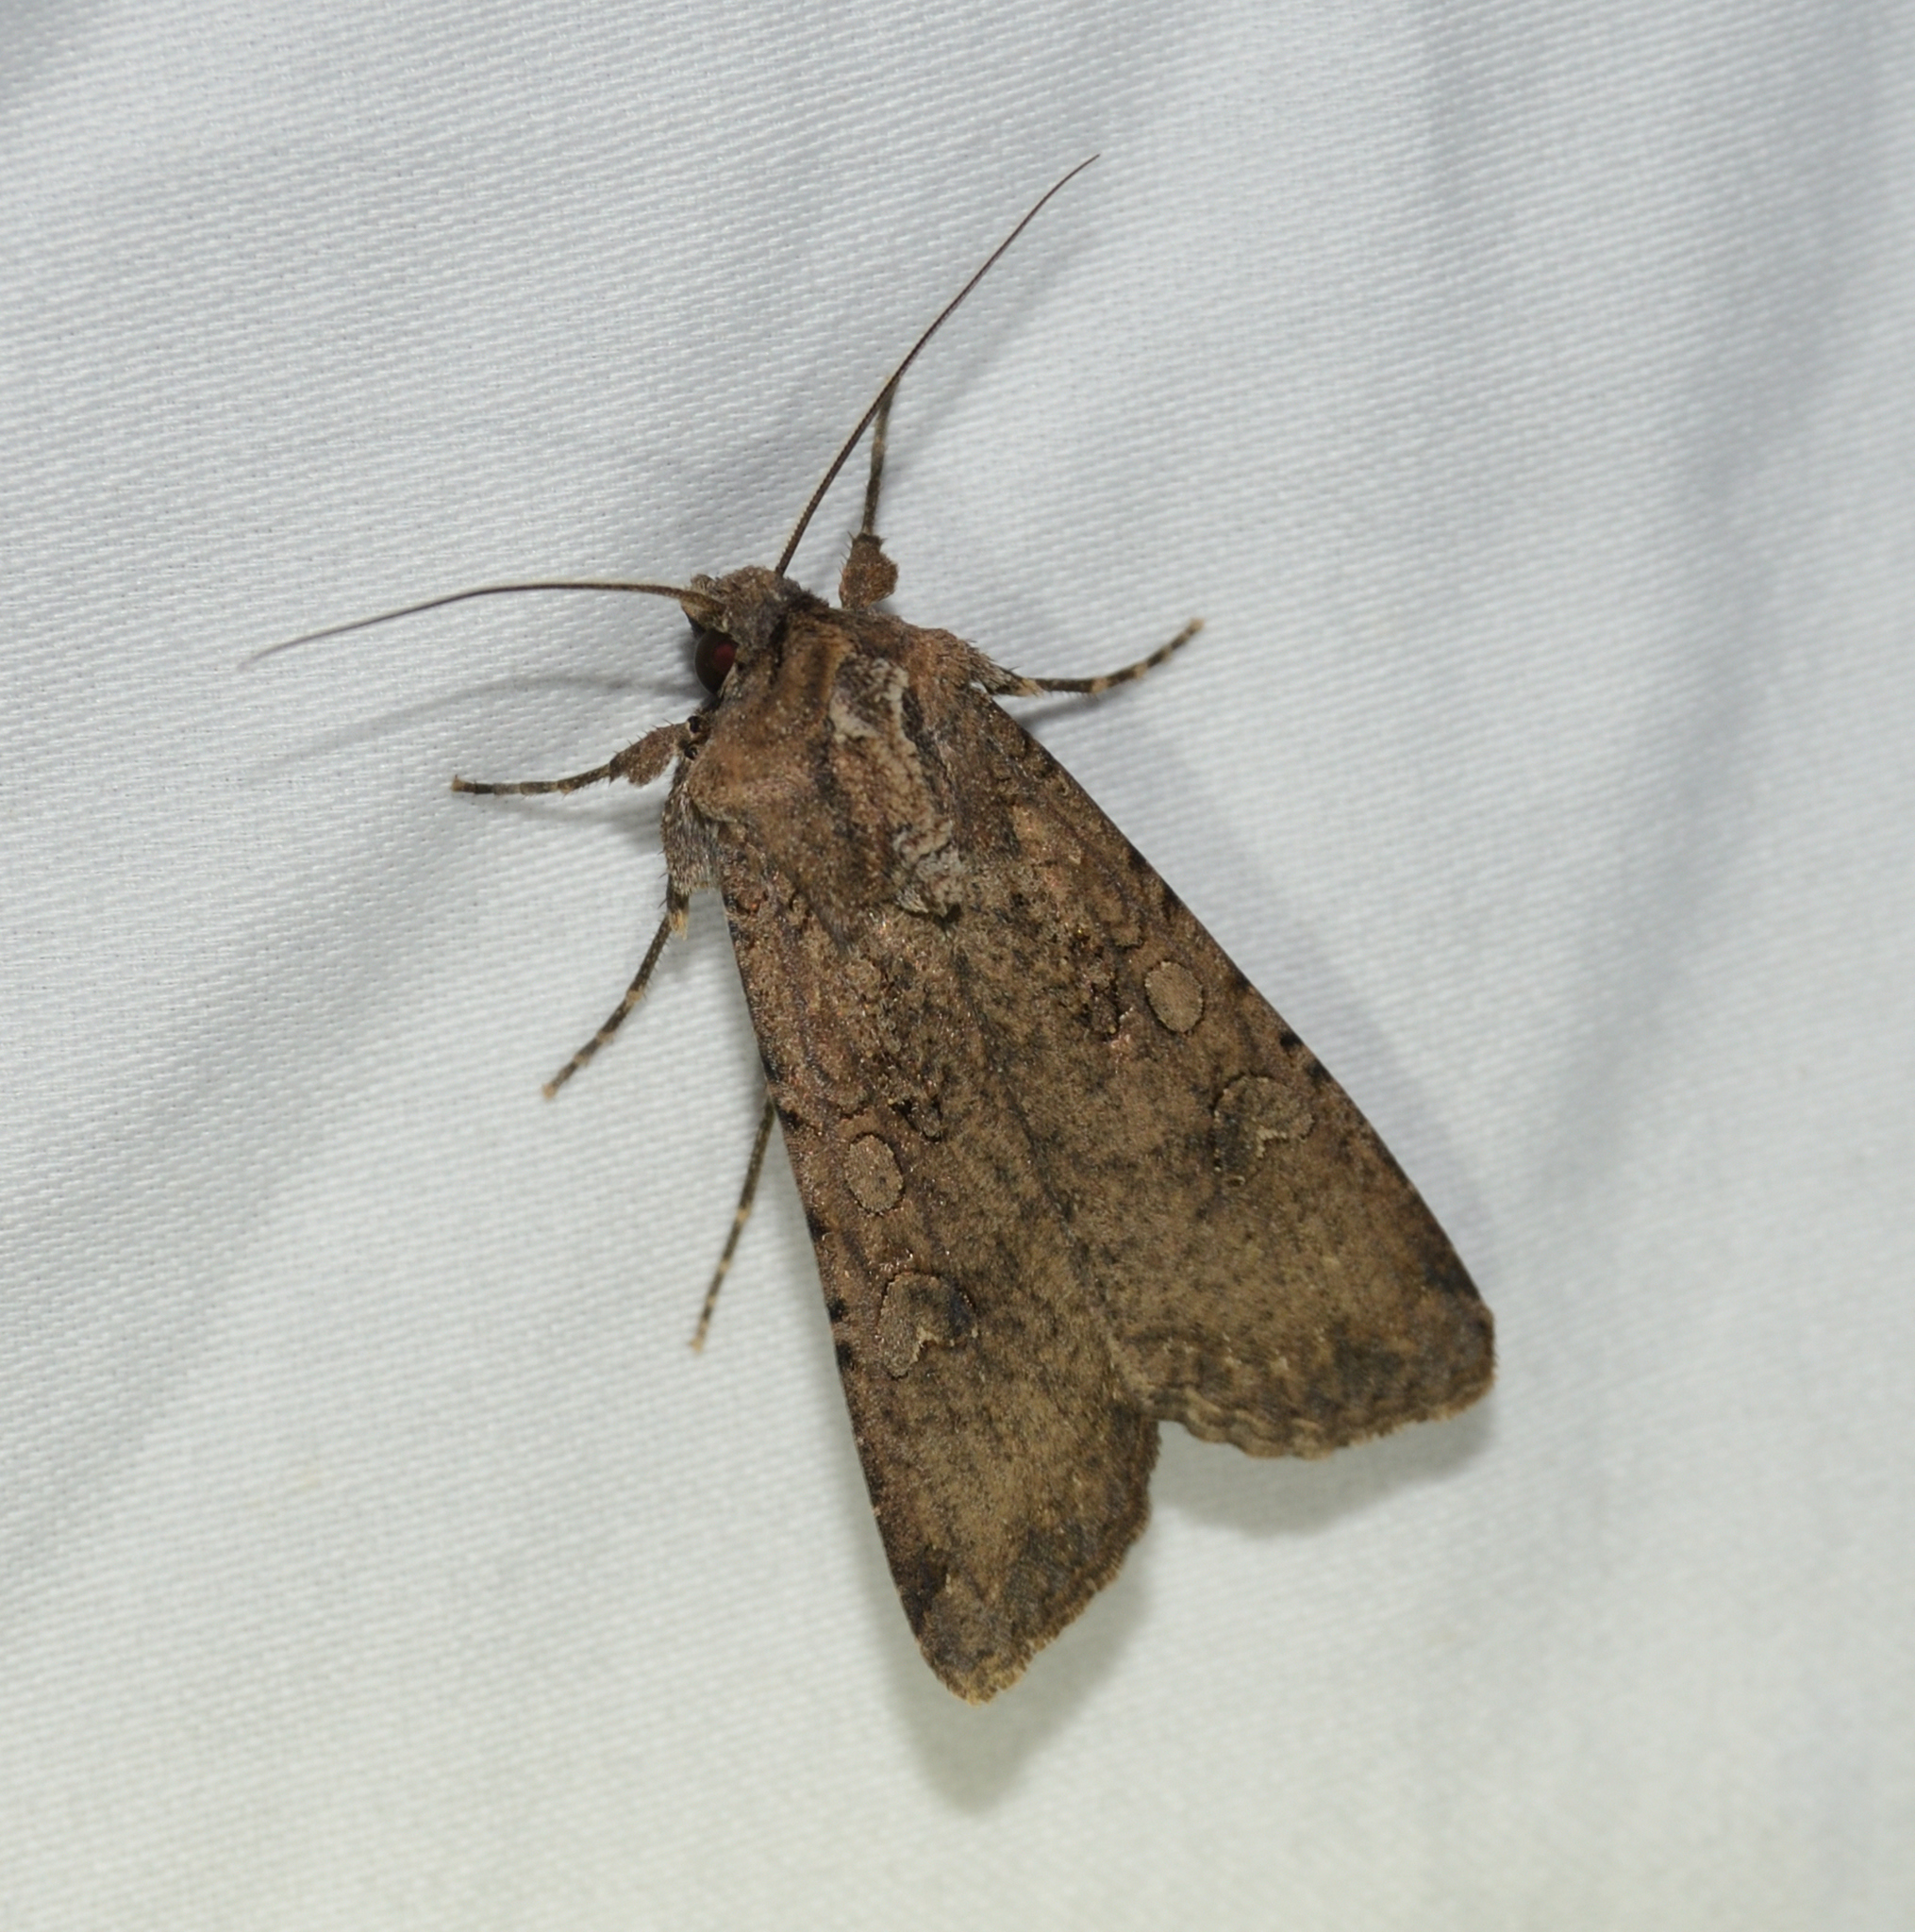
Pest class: cutworms